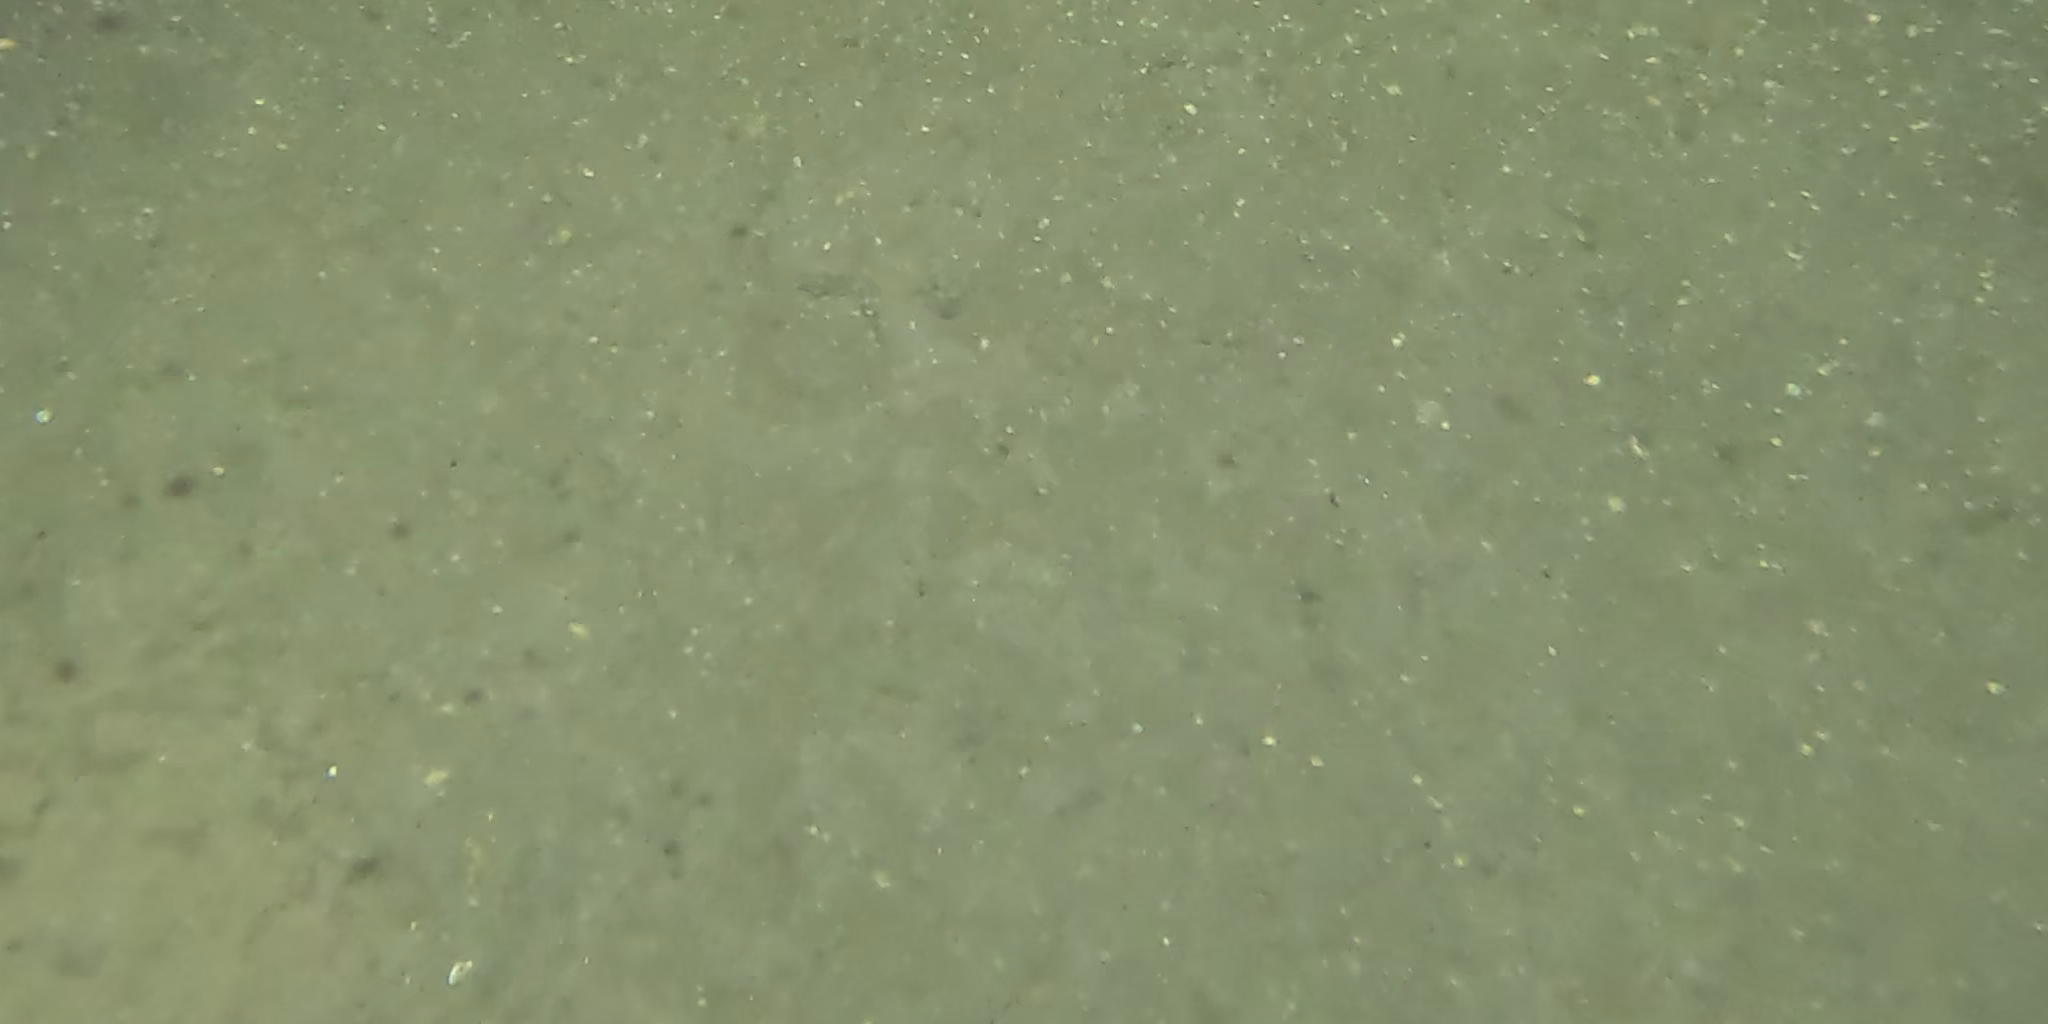
Seabed habitat: sand